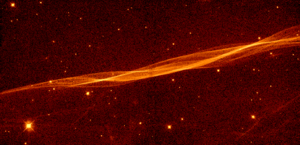
Plasma
Plasma i universet. Cygnus Loop (i stjernebilledet Svanen). (NASA)
Plasma betegner inden for fysik og kemi en energirig tilstand for et stof på gasform, hvor en eller flere af dets elektroner i yderste skal er blevet adskilt fra atomet. Dette resulterer i en samling af ioner og elektroner, som ikke længere er bundet sammen.